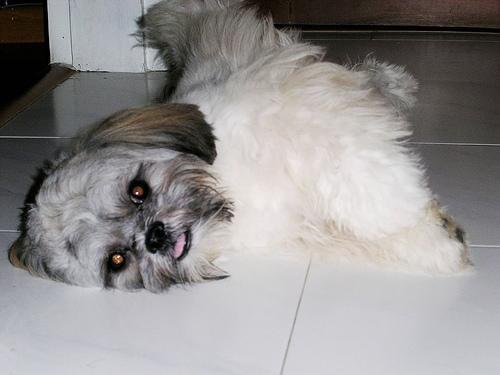
Lhasa